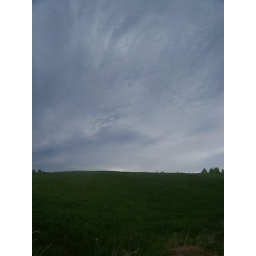
sky over a hill